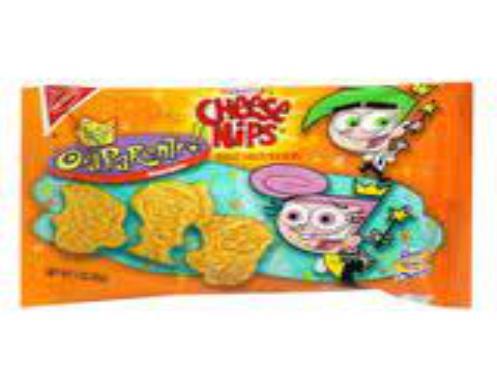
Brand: Cheese Nips
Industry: Food